Compass Coffee

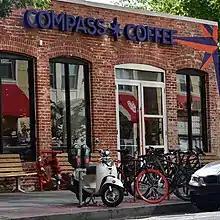
Store in Shaw, Washington, D.C.

The company was founded by Michael Haft in 2014. Following the Shaw neighborhood store, a second store was opened in the same neighborhood in September 2015. Over the next few years, other stores were opened in Washington, D.C., and Arlington, Virginia. The first drive-through store was opened in October 2022.